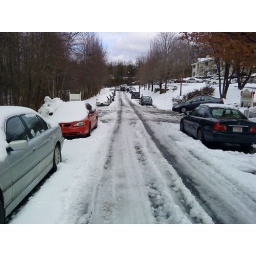
The road in the apartment complex isn't cleared. Cars can't make it up the hill to their usual spots.